Aarhus Courthouse

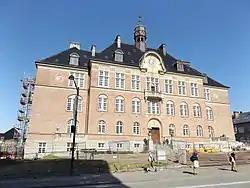
Aarhus Courthouse

The Aarhus Courthouse is a historic building located on "Vester Allé" in Aarhus, Denmark. Originally built as a combined Courthouse and jail, it now serves as the seat of Aarhus County Court while the High Court of Western Denmark (Vestre Landsret), based in Viborg, has a courtroom there. Inaugurated in 1906, it was built to the design of "L.A. Ludvigsen" and "Julius Hansen" in the Art Nouveau style.